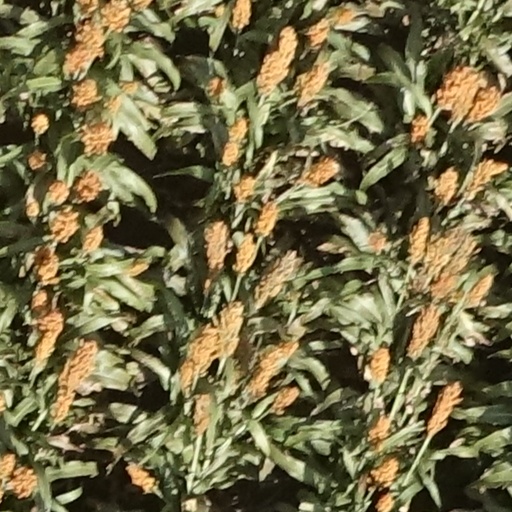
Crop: sorghum